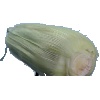
Label: Corn Husk 1